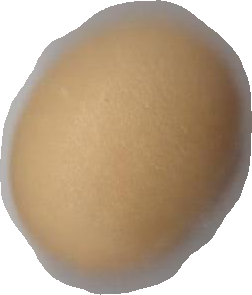
Variety: Dega